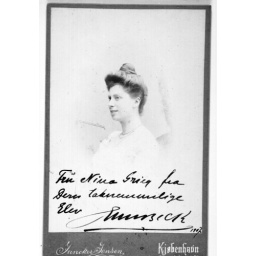
Portrait of young woman in white dress